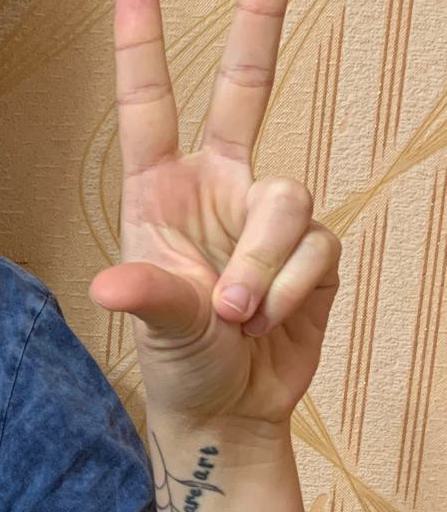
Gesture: three2